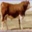
Label: cattle